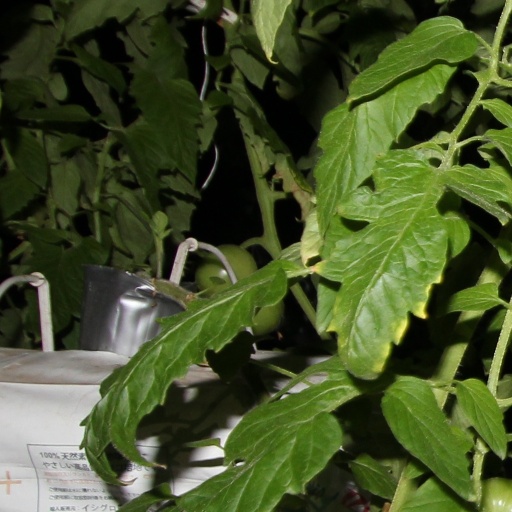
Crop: tomato